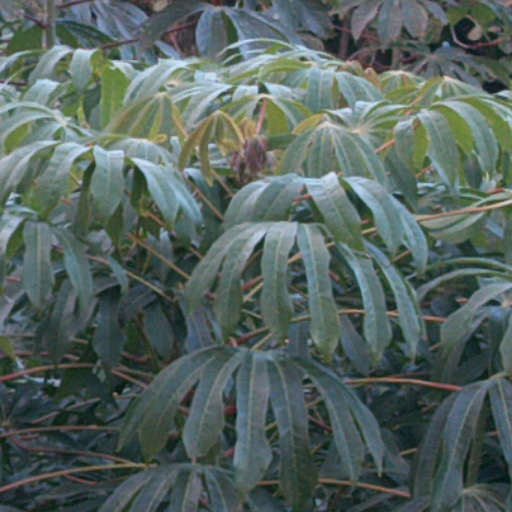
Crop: cassava